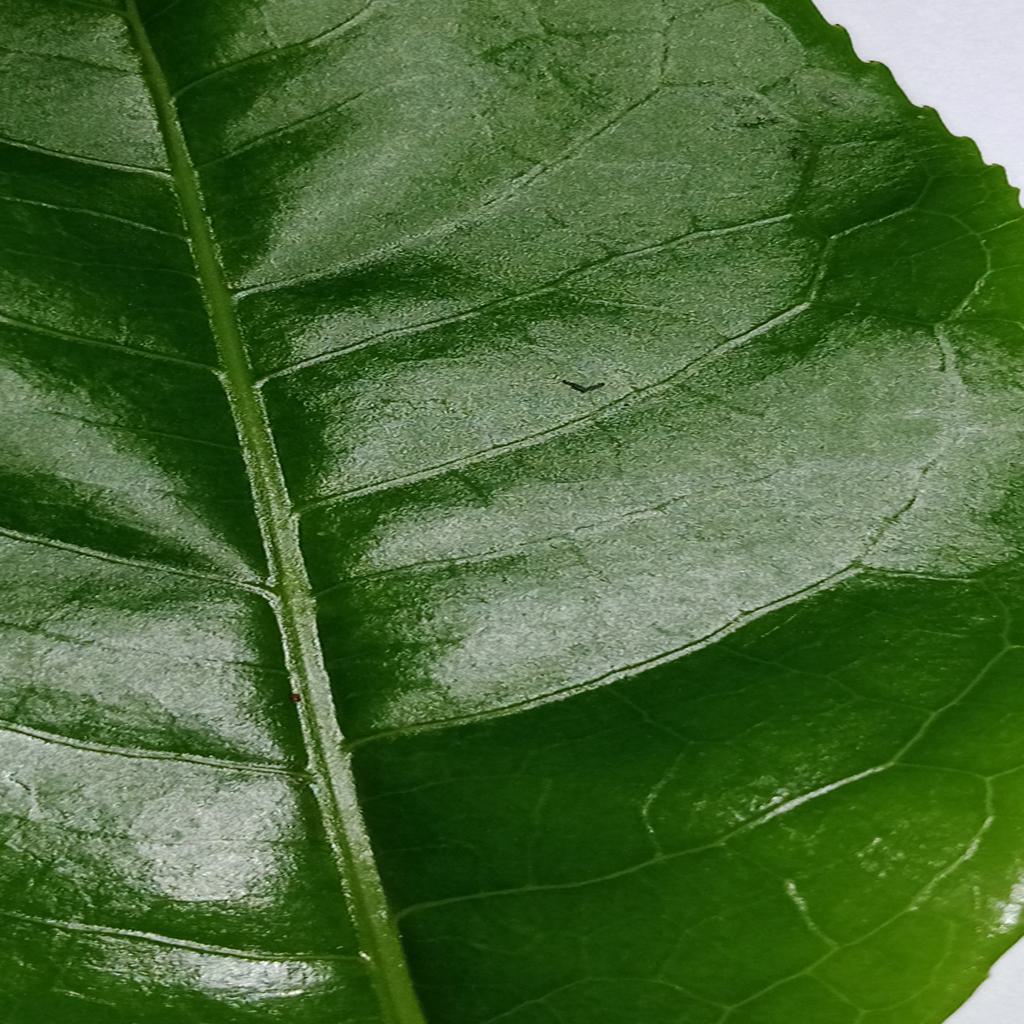
Label: Healthy